Anna Binder-Urbanová

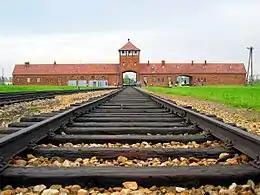
Auschwitz extermination camp

Anna Binder-Urbanová was born on 21 June 1912 in České Budějovice in southern Bohemia, to a German-Czech family. She graduated from a German real gymnasium in 1931. Due to the deteriorating financial situation of her family, she was unable to continue her studies at the university and began earning a living by teaching private language lessons. In 1936, she was hired by the Czechoslovak Foreign Ministry, thanks to her knowledge of many foreign languages (English, French and Italian), in addition to her two native languages – Czech and German. This job gave her the right to hold a diplomatic passport. At the end of 1938, she was dismissed from her government workplace and began making a living from private language lessons for refugees who had found temporary retreat in Czechoslovakia, including Jews.